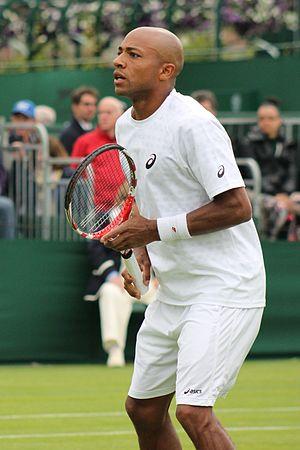
Nicholas Nick Monroe, né le 12 avril 1982 à Oklahoma City, est un joueur de tennis américain professionnel.